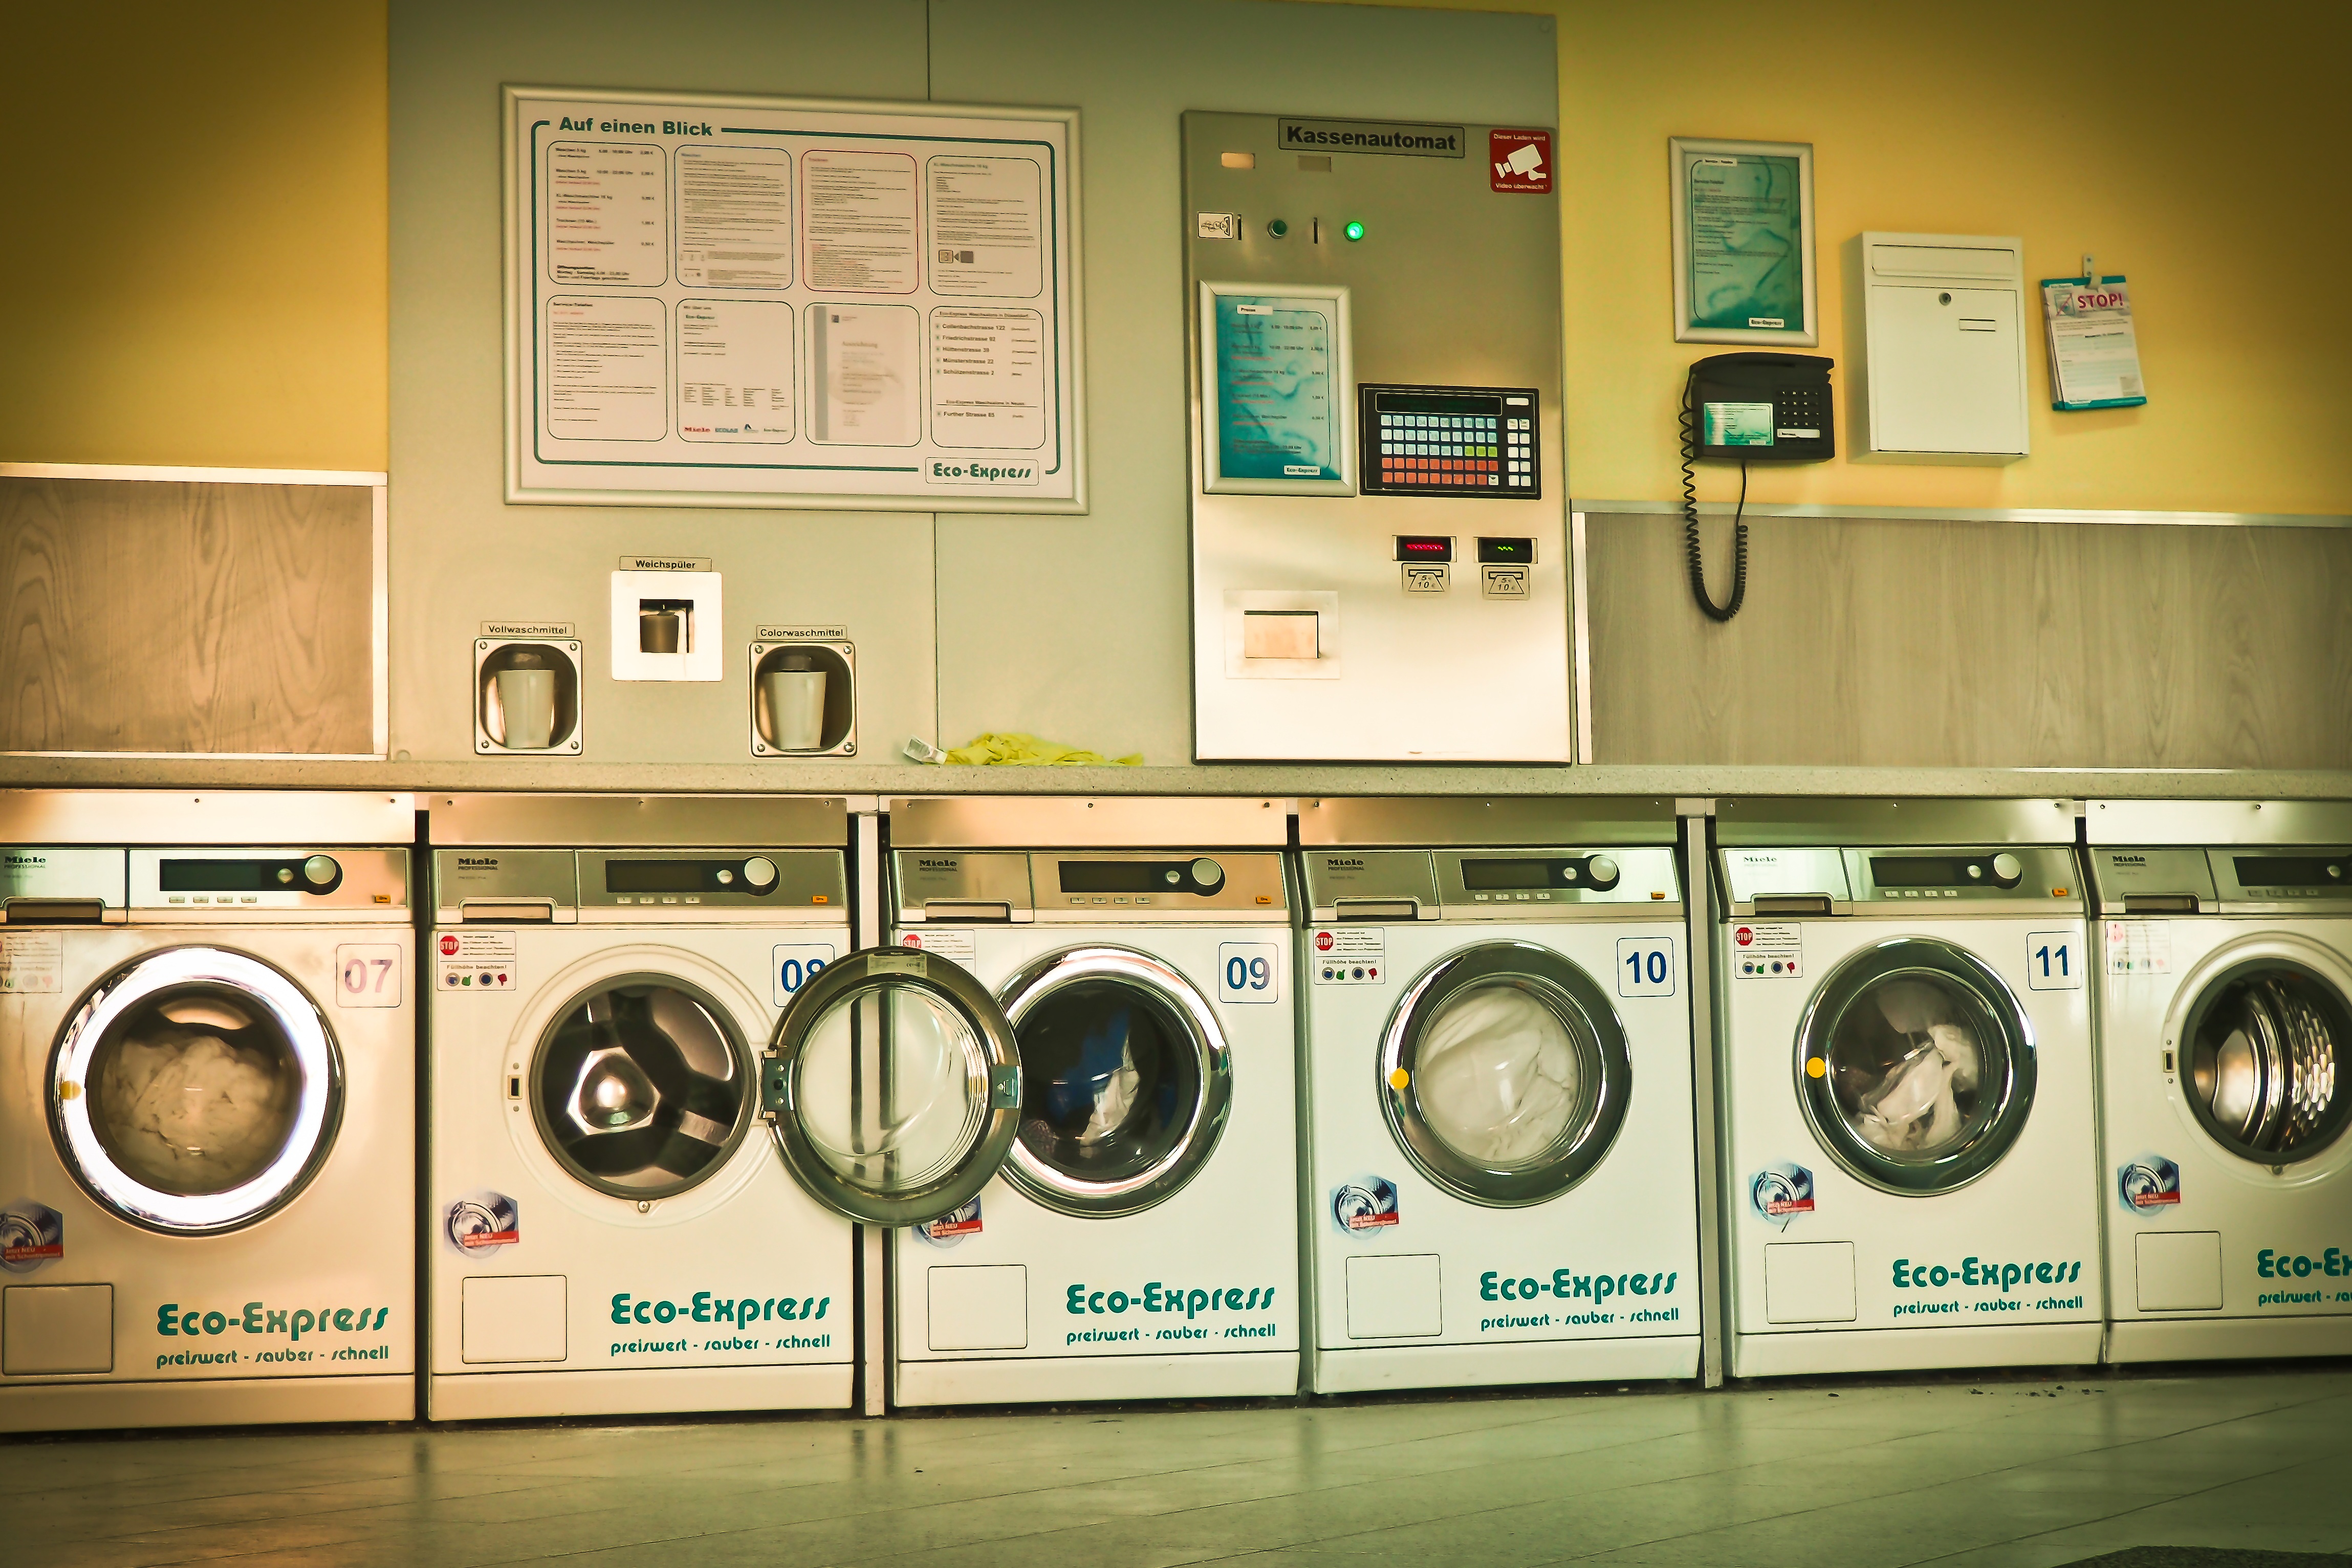
technology, city, urban, dry, live, clean, wash, clothing, room, laundry, device, interior design, launderette, electronics, cleaning, hygiene, washed, budget, cleanliness, dry laundry, white ware, house work, washing machines, washing drum, electrical appliance, laundry room